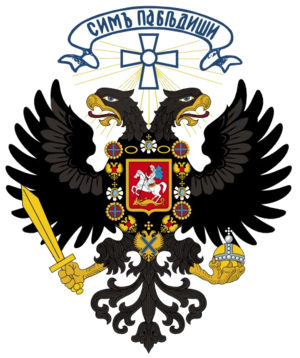
Les noms d'Armées blanches, Armée blanche, Mouvement blanc ou, tout simplement Blancs, désignent les armées russes, formées après la révolution d'Octobre 1917, luttant contre le nouveau pouvoir soviétique. Pendant la guerre civile russe elles combattirent l'Armée rouge, de 1917 à 1922. L’expression « armées blanches » aurait été une convention permettant « d’unir au moins formellement les différentes variétés d’adversaires du bolchevisme », d’une part, et qui ordinairement désigne « essentiellement les quatre armées les plus importantes qui ont combattu les bolcheviks », d’autre part, à savoir :
Cette liste regroupe les guerres et conflits ayant vu la participation de la Géorgie.